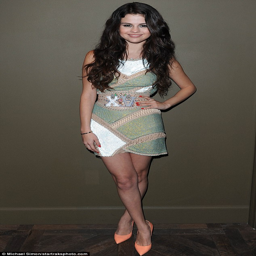
pretty in patchwork : person looked every inch the cover girl as she attended a bash to celebrate her new nylon magazine cover and spread on tuesday night